Savar DOHS

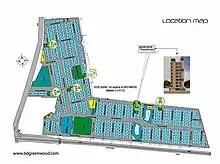
The House layout of Savar Dohs, it's under Savar Cantonment supervision

Savar DOHS (Defence Officers Housing Scheme) is a residential neighborhood for defence service officers located near Savar Cantonment in Ashulia Thana, Savar Upazila, Dhaka, Bangladesh. The DOHS is under the management of Savar Cantonment Board which is headed by Brigadier General Tofail Mostafa Sarwar. The total area of Savar DOHS is 72.47 acres with 445 plots. Brigadier General S M Farhad is the president of Savar DOHS.